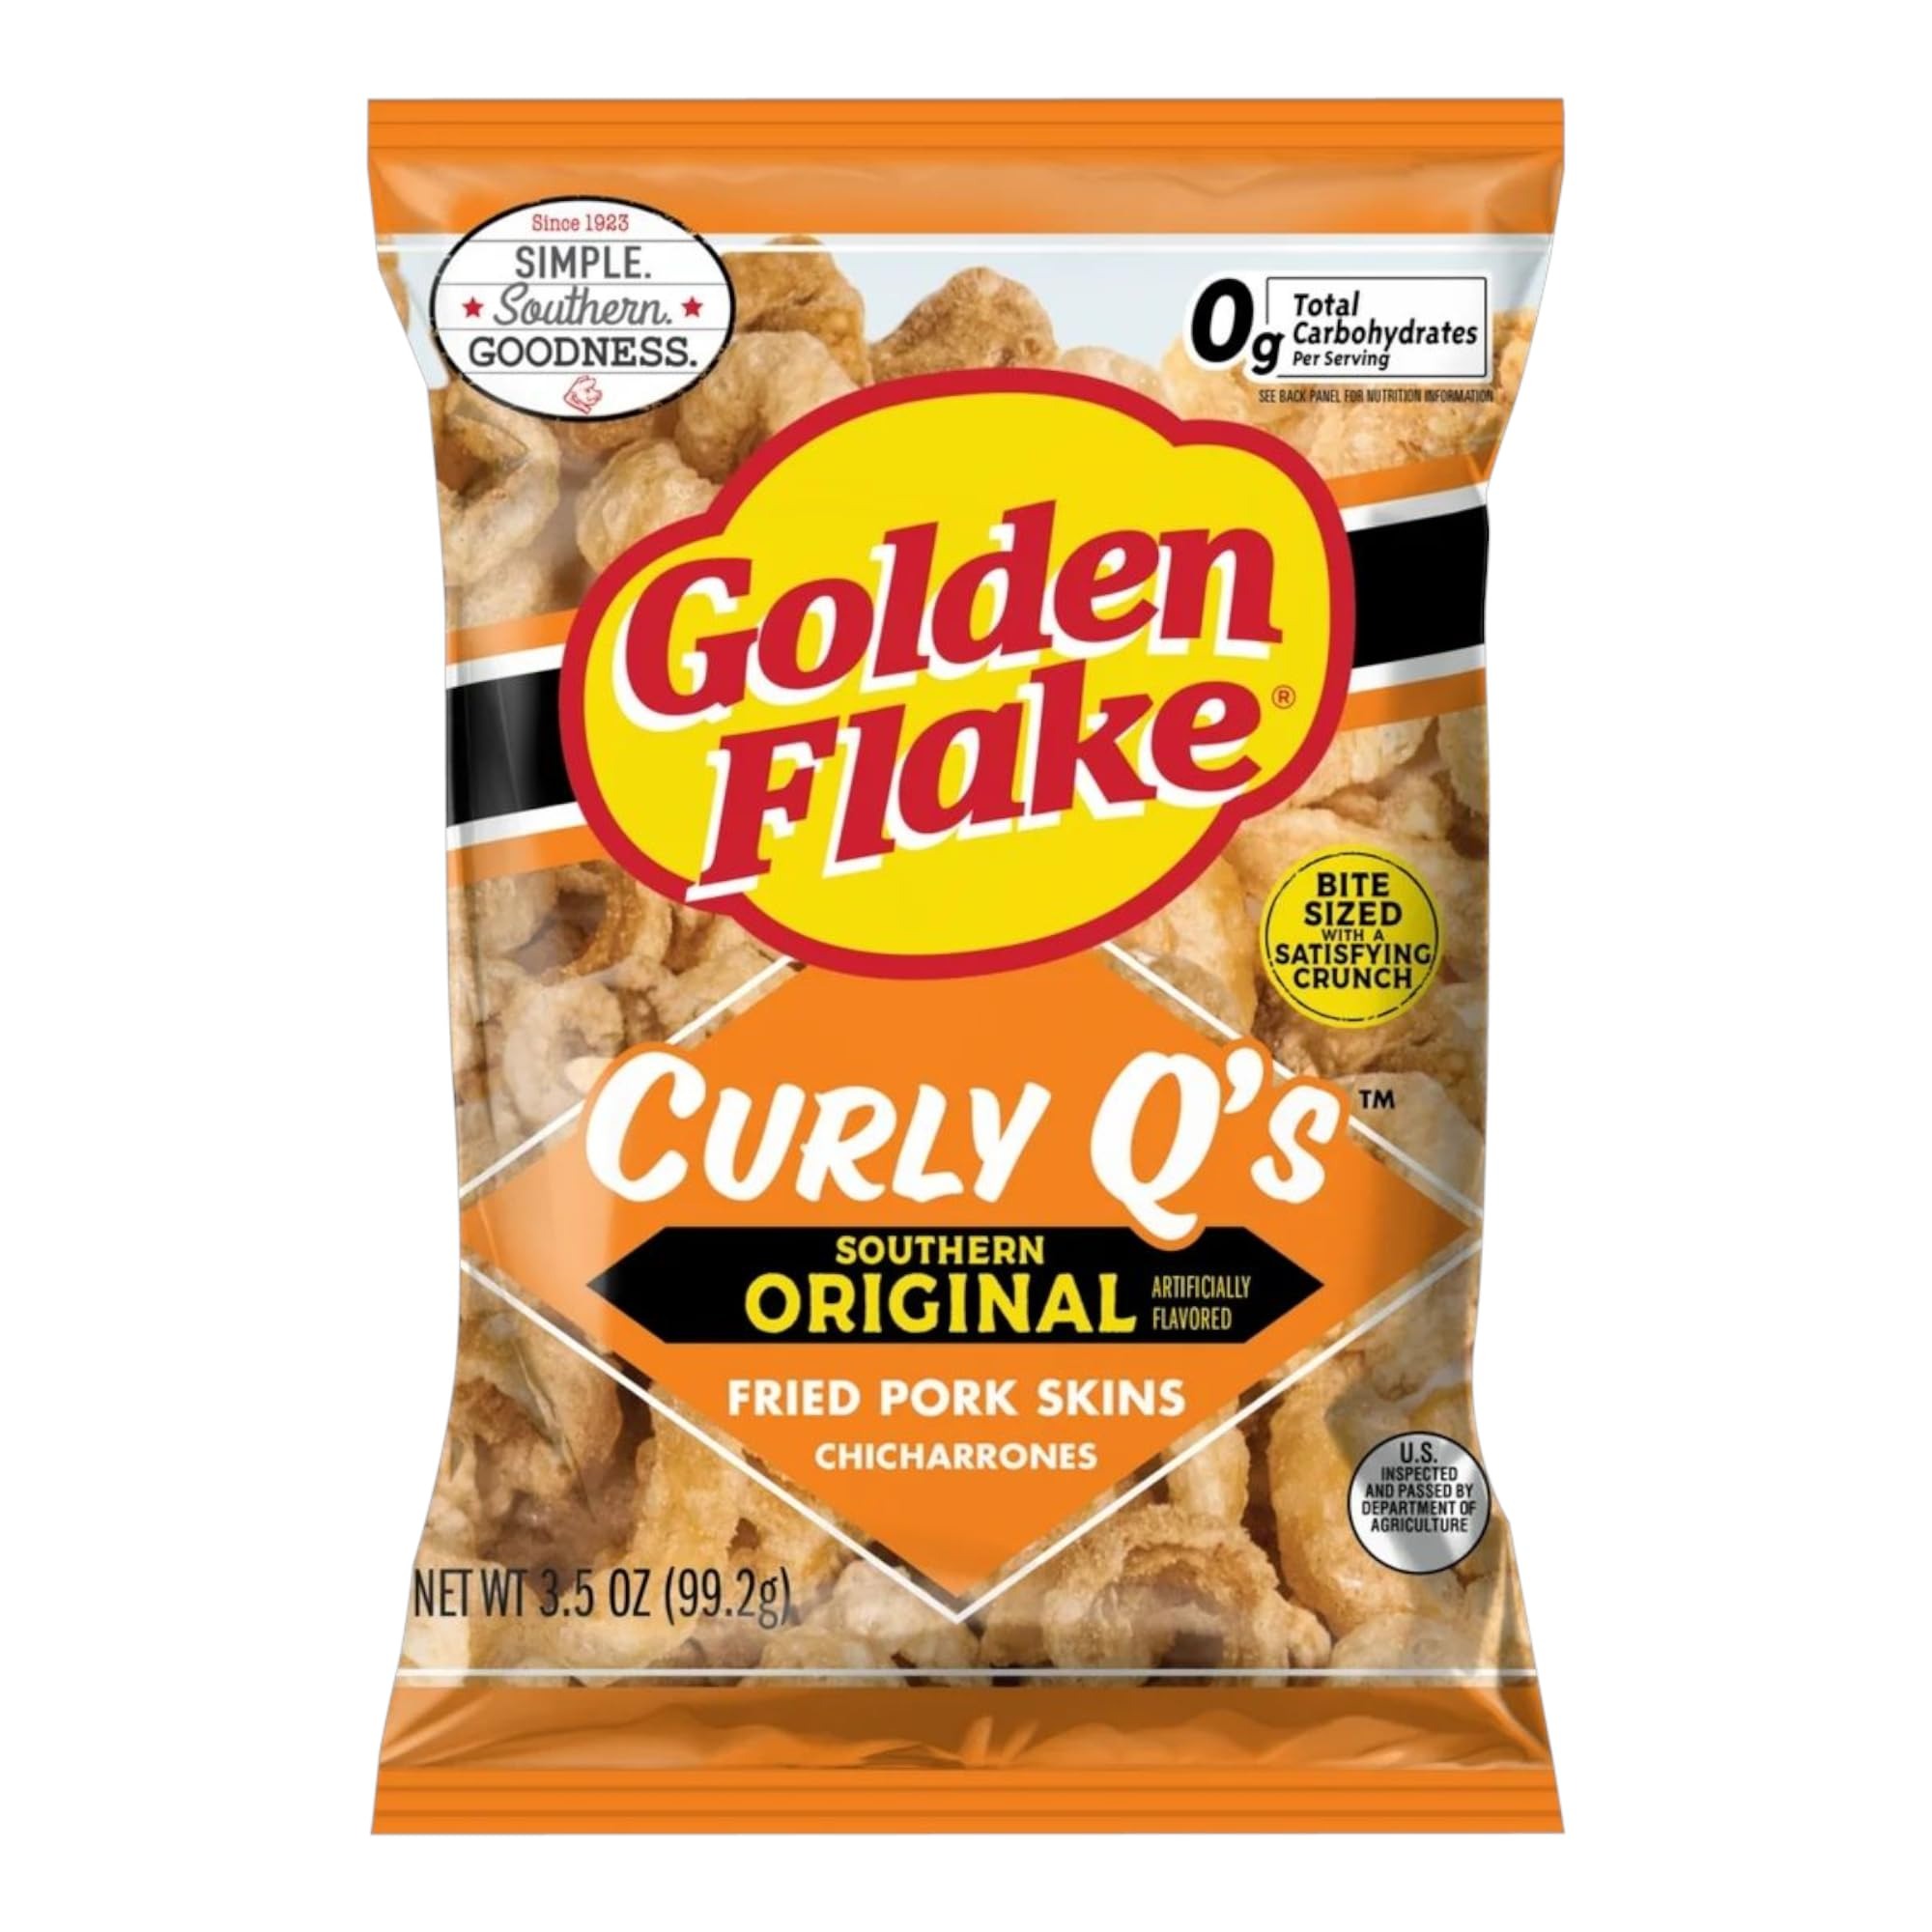
Item Name: Golden Flake Original Curly Q Pork Skins 3.5oz/ 4pk
Bullet Point: Enjoy the classic flavor of Golden Flake and Experience Golden Flakes's delicious tradition of Southern goodness. Pork Skins, Pork Rinds, Chicharrones Curly Q shaped and cut Original great flavor. 0 g total carbohydrate per serving. 3.5oz each bag/3pk
Product Description: Golden Flake Original Flavored Curly Q Pork Skins 3.5oz, Bite sized with a satisfying crunch. With a total 0g of carbohydrates per serving this is great for snacking.
Value: 14.0
Unit: Ounce

Price: 12.99